Vegreville egg

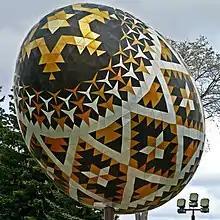
Vegreville egg

The Vegreville egg is a giant sculpture of a pysanka, a Ukrainian-style Easter egg. The work by Paul Maxym Sembaliuk is built of an intricate set of two-dimensional anodized aluminum tiles in the shape of congruent equilateral triangles and star-shaped hexagons, fashioned over an aluminum framework. The egg is long and three and a half storeys high, weighing in at . It is the second largest pysanka in the world (the biggest one was built into part of the Kolomyia Pysanka Museum in Ukraine, in 2000).